Indian Home Rule movement

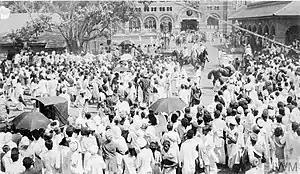
A large crowd waits for Bal Gangadhar Tilak at Central Station in Madras, 1917.

The Indian Home Rule movement was a movement in British India on the lines of the Irish Home Rule movement and other home rule movements. The movement lasted around two years between 1916–1918 and is believed to have set the stage for the Indian independence movement under the leadership of Annie Besant and Bal Gangadhar Tilak to the educated English speaking upper class Indians. In 1920, All India Home Rule League changed its name to Swarajya Sabha.